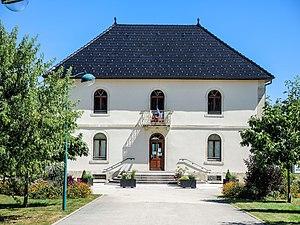
Mairie de Frambouhans. Doubs
Frambouhans est une commune française située dans le département du Doubs en région Bourgogne-Franche-Comté.